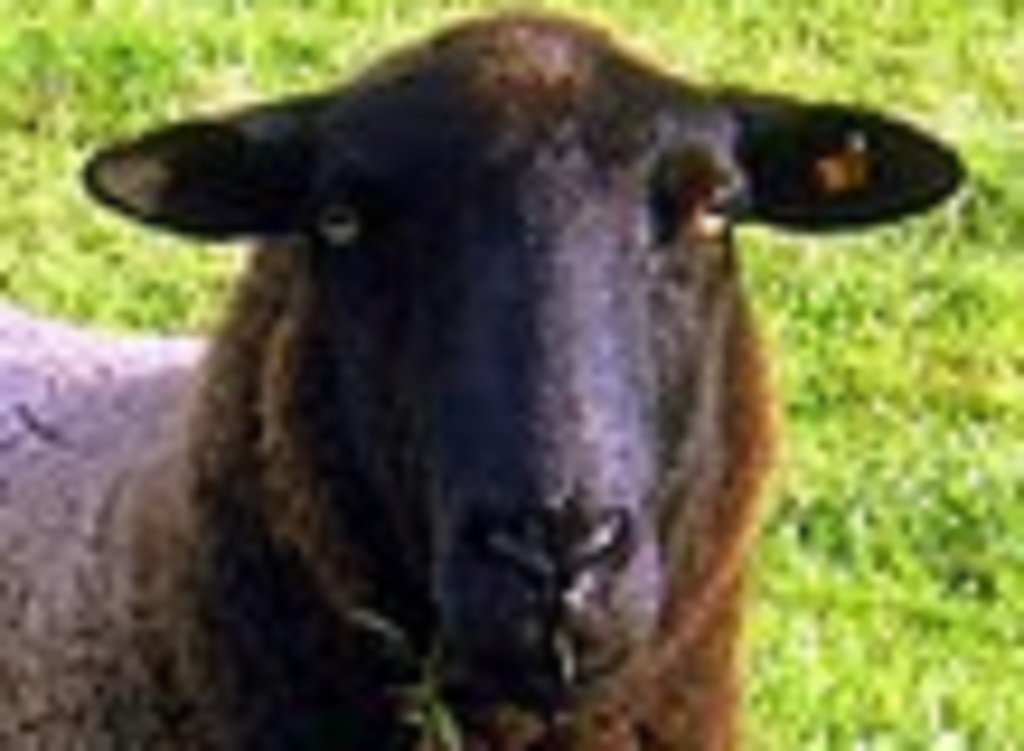
Label: no pain